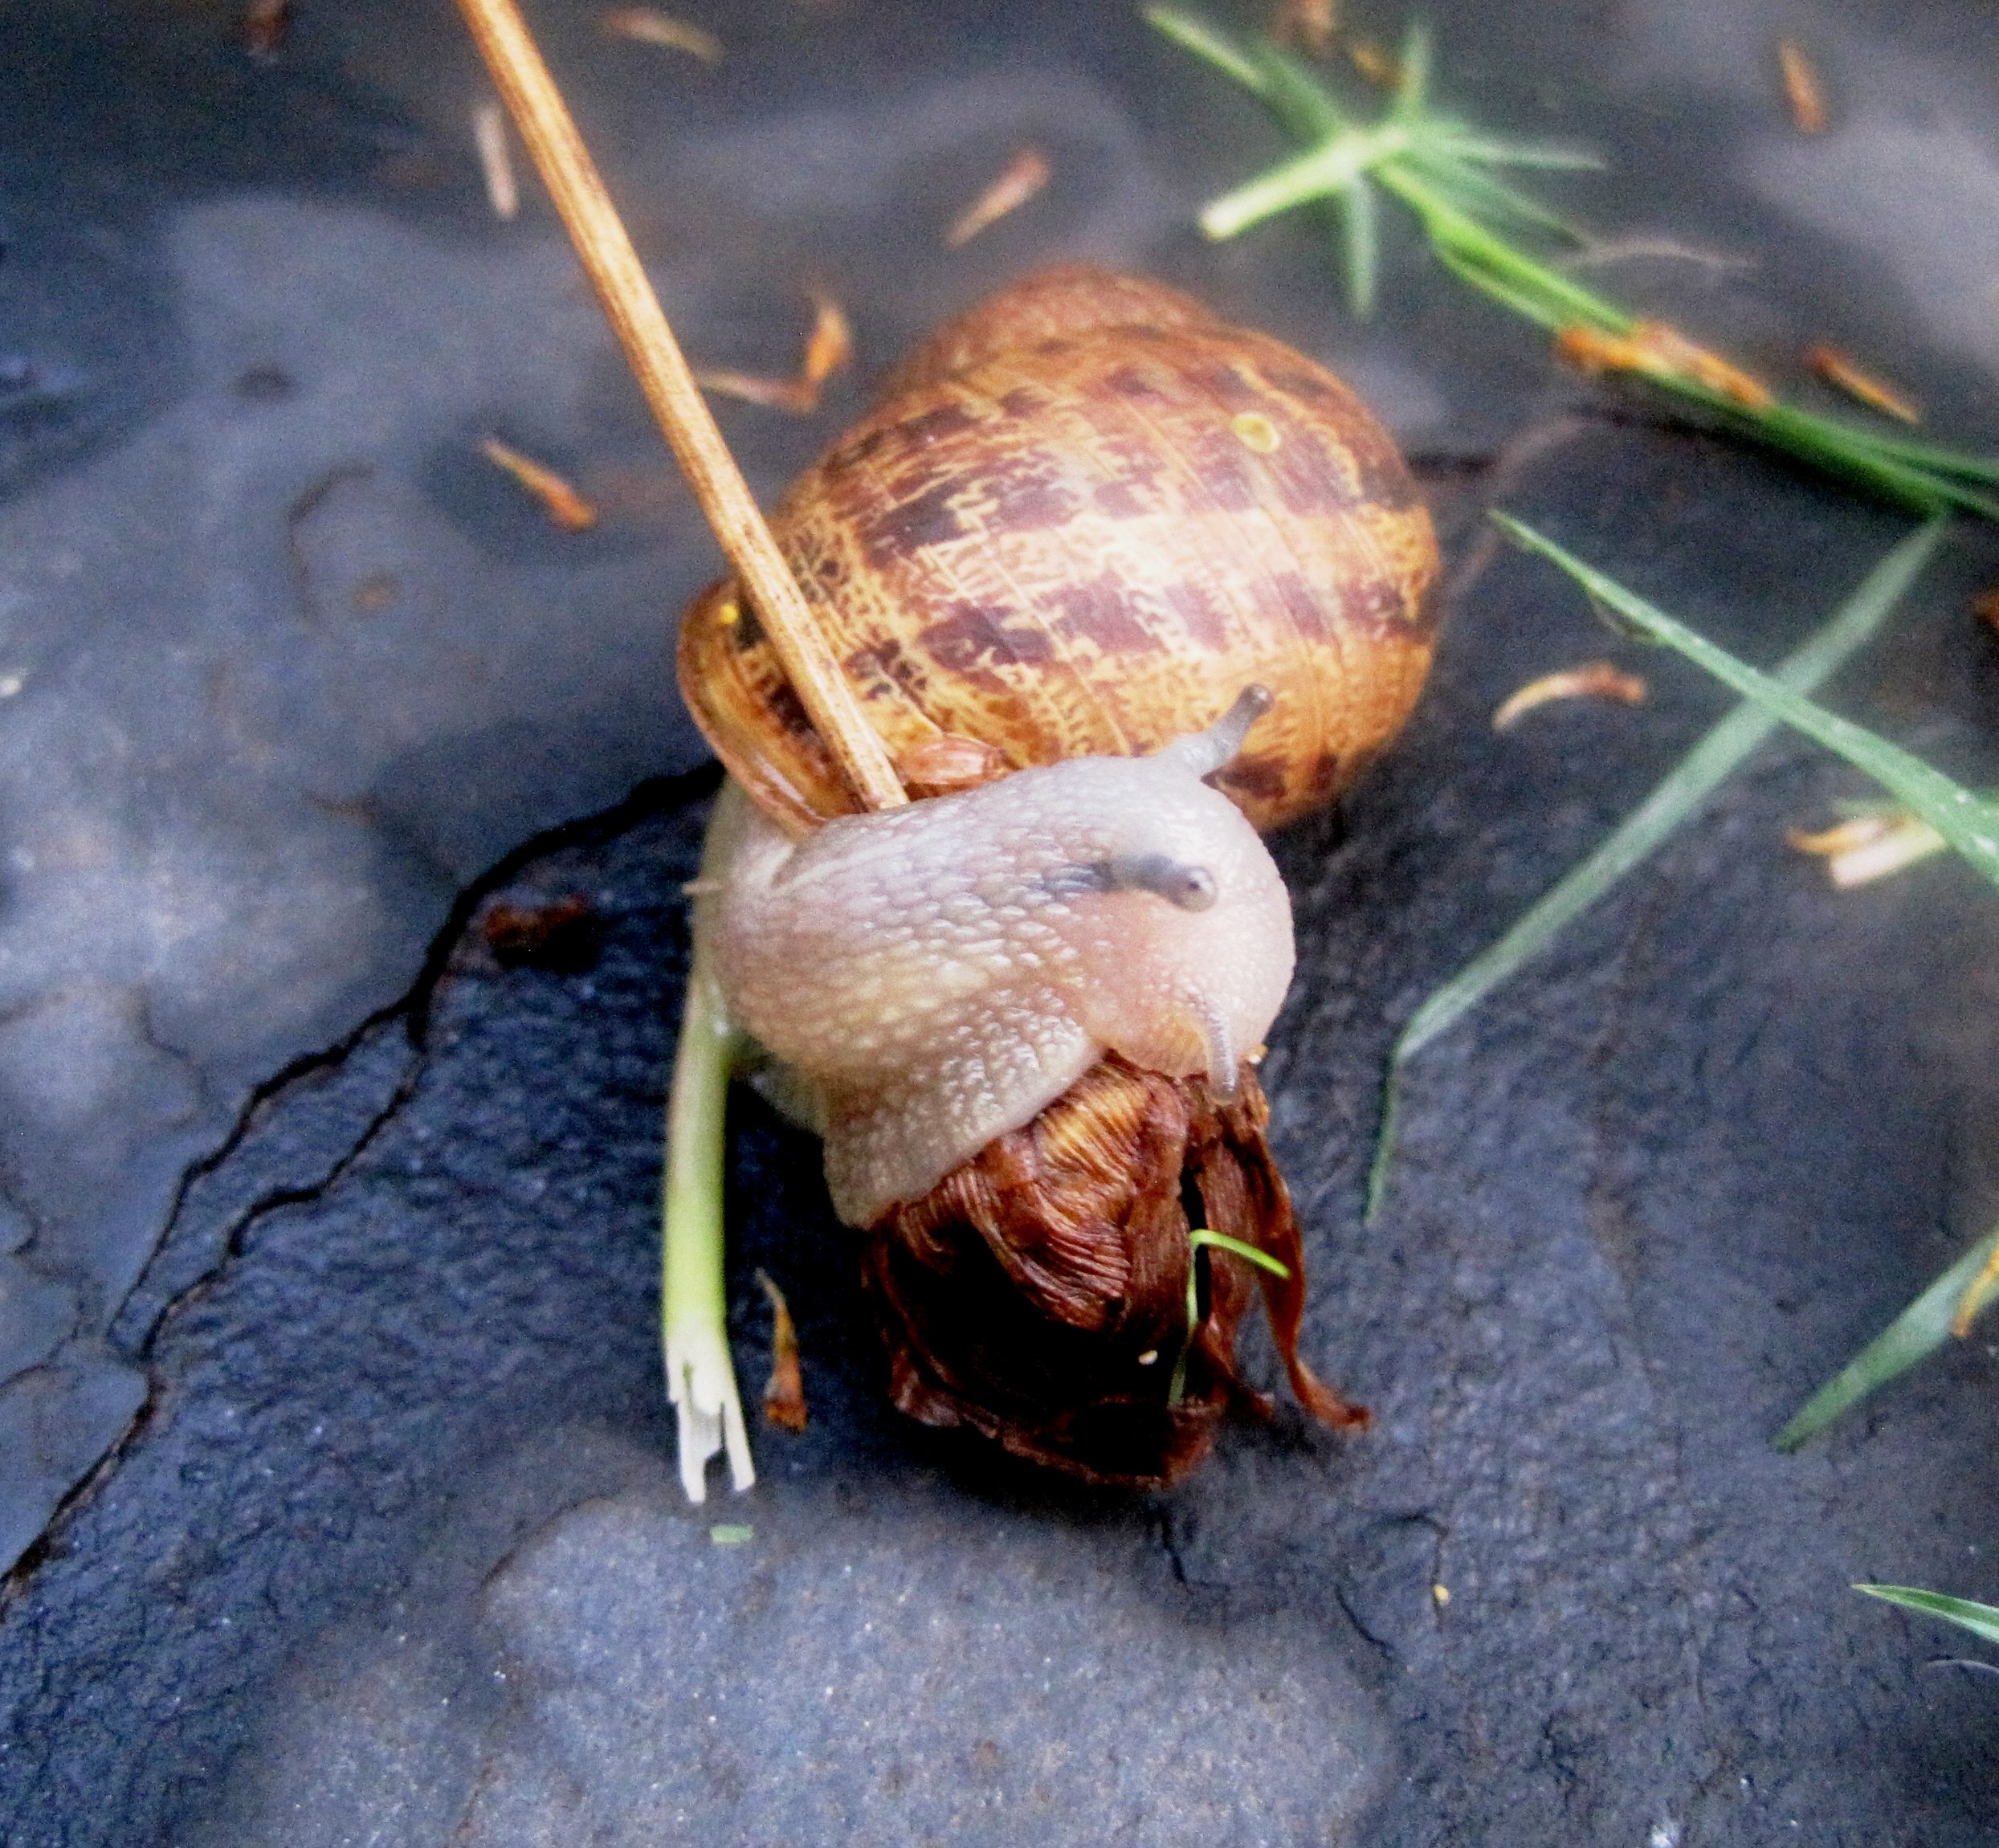
leaf, insect, brown, fauna, invertebrate, snail, common, delicate, macro photography, garden snail, snails and slugs, devouring, transparent shell